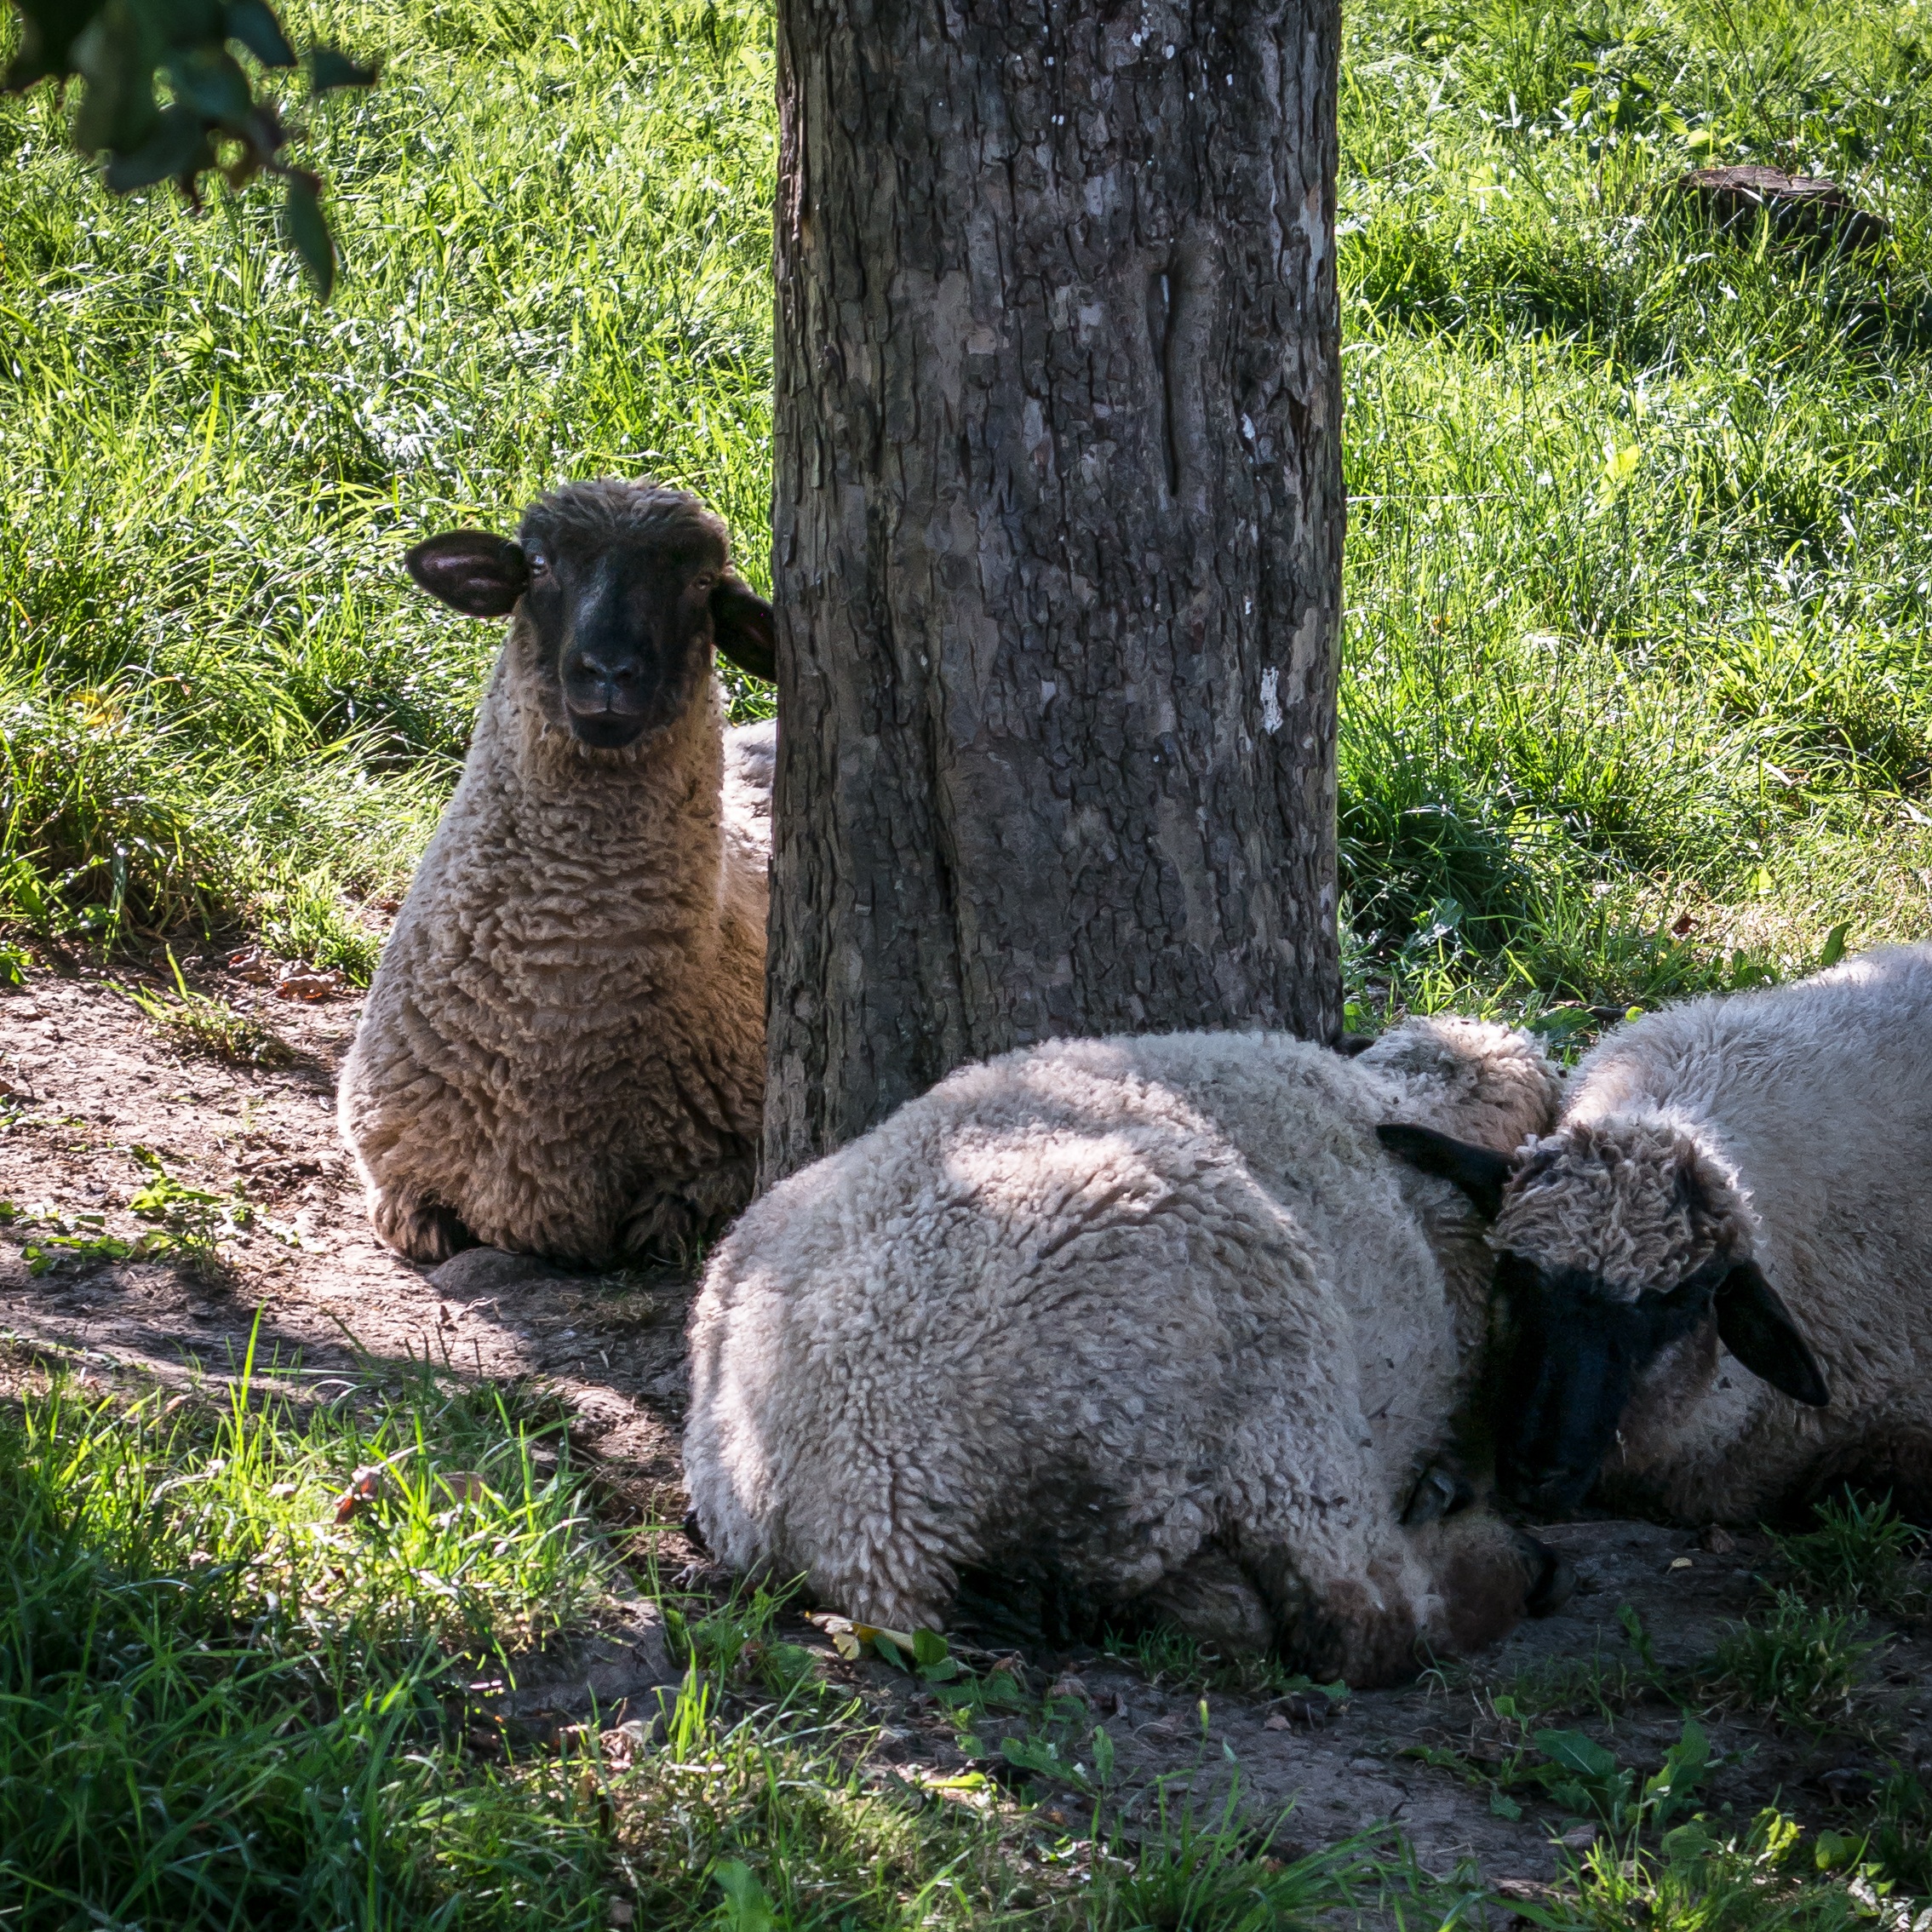
nature, grass, group, meadow, flock, wildlife, zoo, pasture, community, sheep, shadow, mammal, rest, fauna, flock of sheep, sleep, relaxation, look, sheeps, break, protection, idyll, concerns, chill out